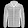
Label: Coat